Igor Lukšić

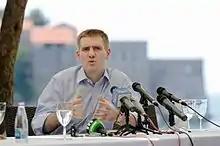
Igor Luksic in Sveti Stefan

Igor Lukšić started his tenure by expressing that he was trying to phase in a more deliberative approach to politics. During the first 100 days of his cabinet he organized meetings with representatives of different groups within Montenegrin society, including the opposition parties, NGOs, and various minority and church representatives. The approach was welcomed quite warmly. The NGO sector also welcomed the decriminalisation of libel in June 2011, regarded as improving freedom of the press in Montenegro.